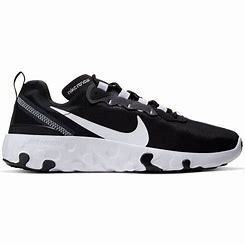
Brand: Nike
Model: Renew Element 55